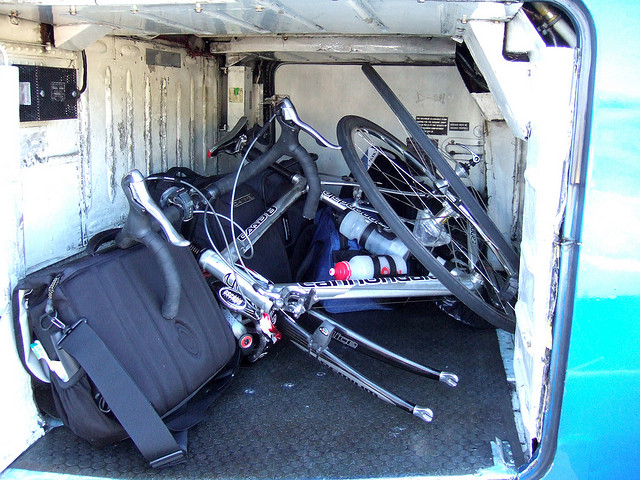
A bike sitting in the back of a truck.